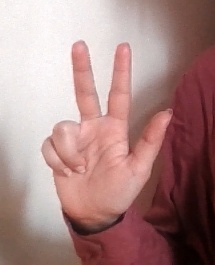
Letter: al